IIT Patna

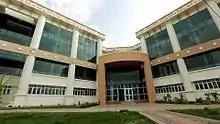
IIT Patna New Campus Building

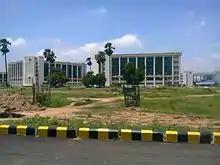
Block 3 (Back Side)

IIT Patna's campus is located at Amhara, Bihta, 35 km from Patna at a site. The foundation stone of the IIT Patna, Bihta Campus was laid by Kapil Sibal in 2011. IIT Patna started its new session (from July 2015) in its permanent campus located at Bihta. The campus at Bihta was inaugurated by Prime Minister Narendra Modi on 25 July 2015. Earlier, the institute was operating from a temporary complex in Pataliputra colony, Patna, in buildings which have been renovated and were previously used by the Naveen Government Polytechnic {NEW GOVERNMENT POLYTECHNIC PATNA -13}.